National Defense Management Center

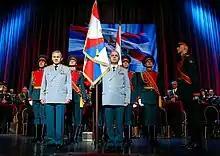
Defense Minister Sergey Shoygu presenting the official banner to Mikhail Mizintsev, 22 December 2014

The center is considered as the second highest authority responsible for the Defense Ministry's management and supervision, after the Minister himself and is directly subordinate to the General Staff of the Armed Forces of the Russian Federation, overseen by the Chief of the General Staff.